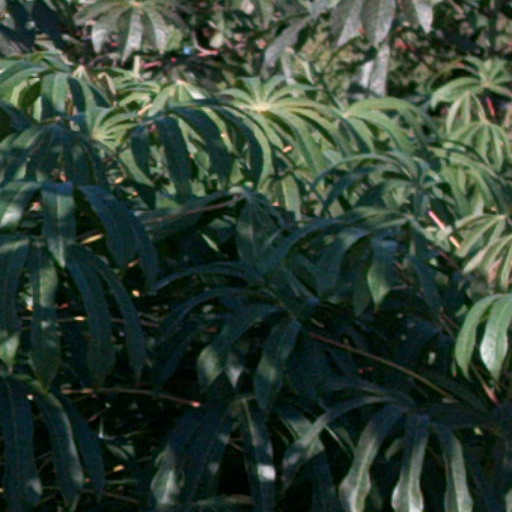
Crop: cassava